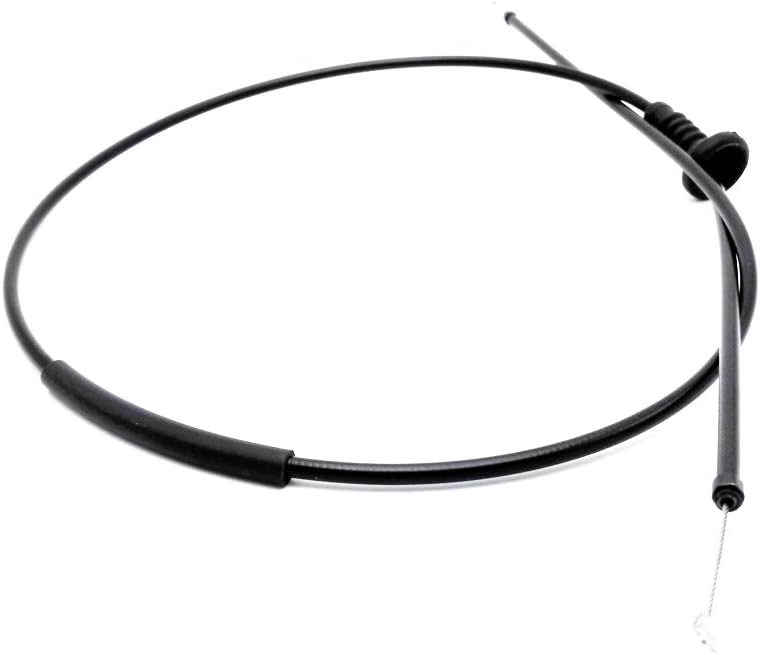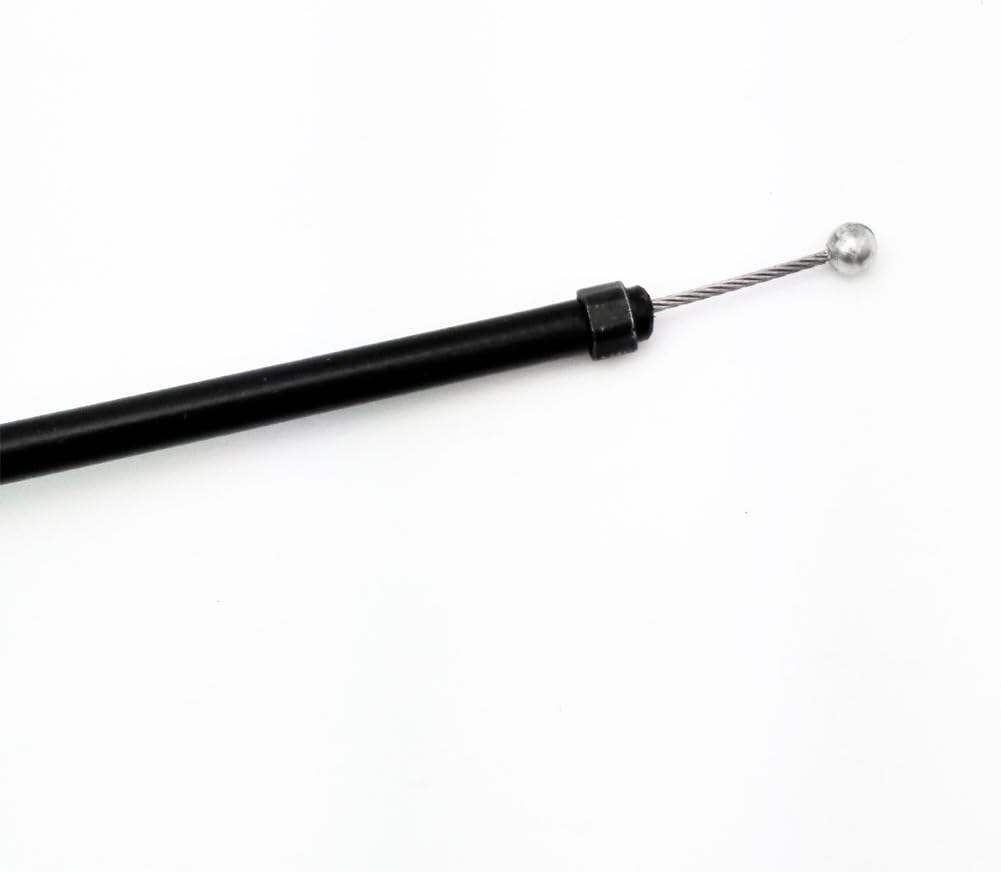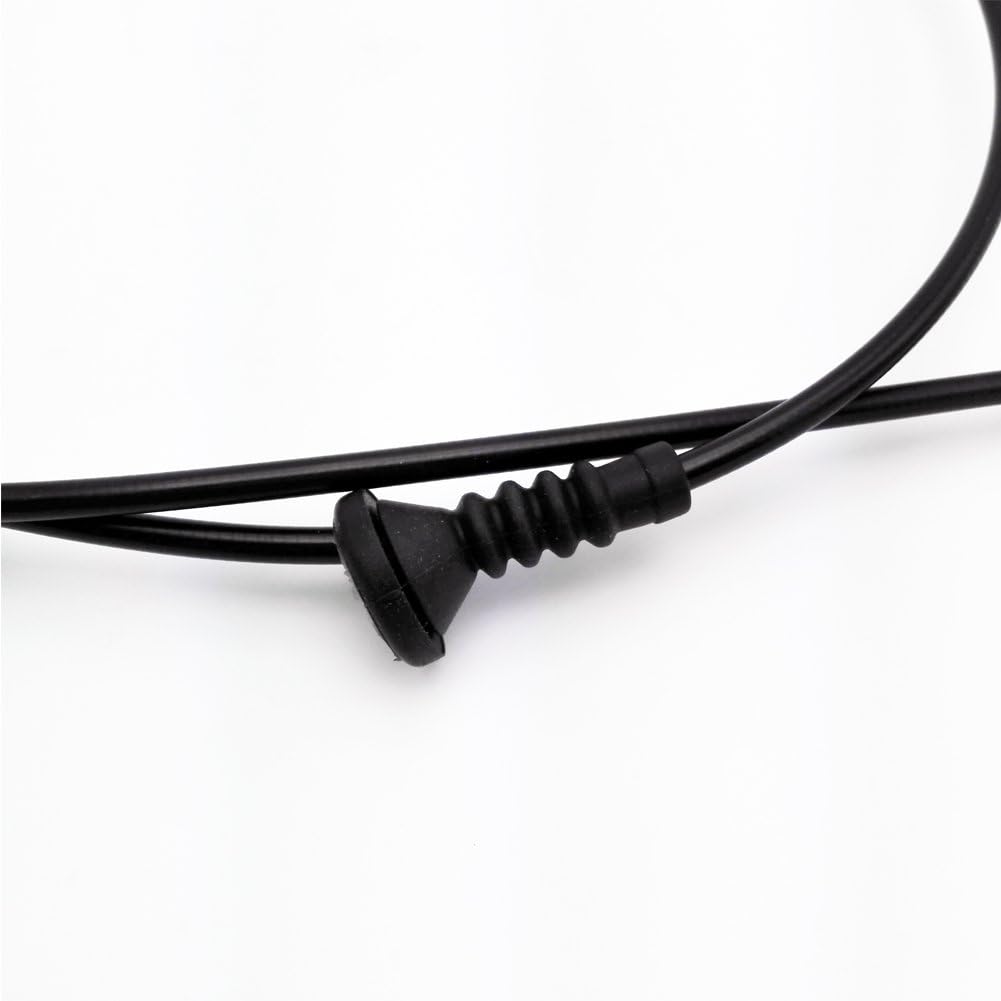
JSD 51237210728 Hood Release Control Bowden Cable fits BMW 2011-2017 X3 2015-2016 X4
Category: Automotive
Item Description - 100% Brand New in Original Box - Direct Replacement, No Modifications Necessary - Performance Tested to Meet or Exceed Standard Manufacturer Quality If you have questions about the Fitments. Please provide your vehicle YEAR, MAKE & MODEL, and VIN#. We are glad to help you choose the correct part. Shipping Policy: Shipping and handling for Continental- US 48 contiguous states We do not ship to Alaska, Guam, Hawaii, Puerto Rico or Virgin Islands in the "free shipping basis". We do not ship to P.O. Box, APOs, FPOs, or Military Mail Box. If you are not on shipping state, please contact us before purchasing. 3 YEAR WARRANTY Returns Policy: As long as the item is still in 100% new, unused condition in original packaging and has NOT been installed or used, you may return items within 30 days for a refund of the item price only. If a part arrives damaged, or is defective, it is our responsibility to take care of it but it must be reported to us IMMEDIATELY. Contact us: Mon-Fri 8:00 am -5:00 pm, or leave us a message.
Features: 1 Year Warranty - Hassle Free Return | 100% Brand new in Box. unused and uninstalled | Direct Replacement, No Modifications Needed | Original Equipment Part Number: 51237210728 | Compatibility: Please Check Your Garage or Provide your #VIN to you